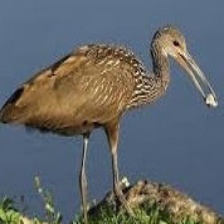
Species: LIMPKIN
Scientific name: ARAMUS GUARAUNA